1908 Los Angeles Angels season

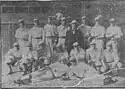
1908 Los Angeles Angels

The 1908 Los Angeles Angels season was the sixth season for the Los Angeles Angels playing in the Pacific Coast League (PCL). The Angels compiled a 110–78 record and won the PCL pennant, finishing 13.5 games ahead of the second-place team. The team played its home games at Chutes Park and Prager Park in Los Angeles.